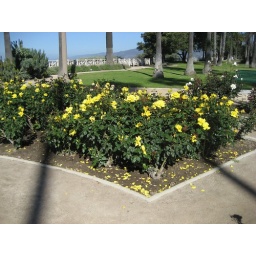
. . . well, actually the red one was in a giant bay of roses just like these yellow ones.